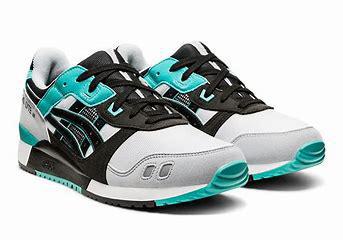
Brand: Asics
Model: Gel Lyte 3